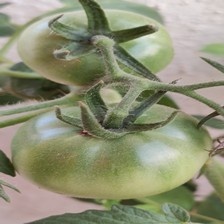
Label: tomato